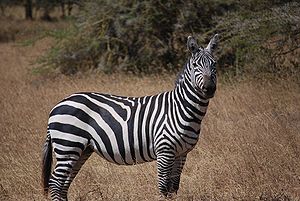
Stribe (farvet område) / Stribede dyr og vækster
Zebra
Ved en stribe i denne betydning af ordet forstås et langagtigt farvet område på en kontrasterende baggrund eventuelt ført helt ud til kanten af baggrunden således at denne deles i to adskilte områder. En stribe adskiller sig fra en streg eller linje derved at en stribe i modsætning hertil har en anseelig bredde, undertiden så bred, at det ikke objektivt kan afgøres, hvad der er stribe og hvad der er baggrund.